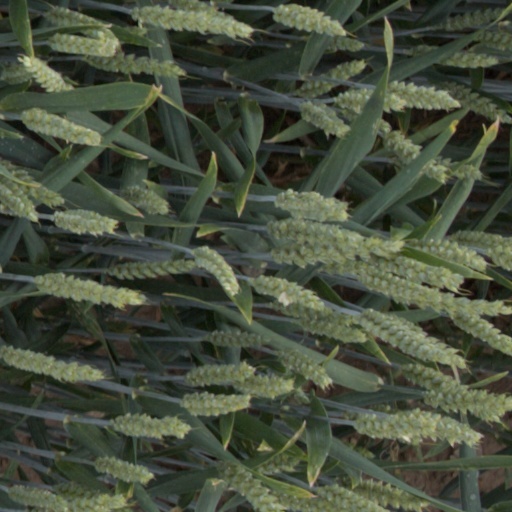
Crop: wheat